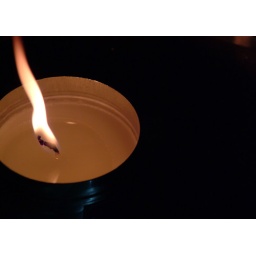
Scented candle floating in a bowl of water